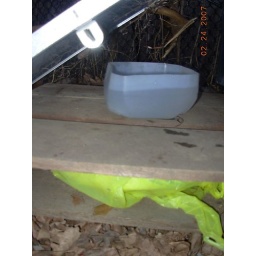
extra biodegrading plates in yellow bag